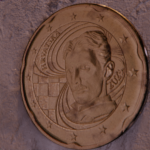
Coin value: 20cents
Country: hr
Edition: standard